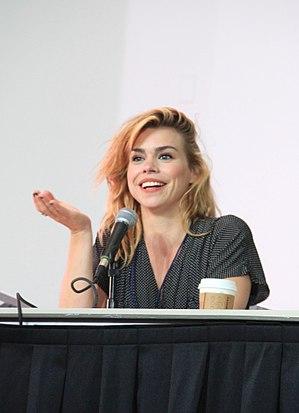
Billie Piper /ˈbɪli ˈpaɪpə/, née le 22 septembre 1982 à Swindon, est une chanteuse et actrice britannique. Elle est notamment connue pour ses rôles dans les séries télévisées Doctor Who et Journal intime d'une call girl.
Pete Tyler est un personnage fictif dans la série télévisée britannique de science-fiction Doctor Who créé par le producteur-exécutif Russell T. Davies. Pete était un vendeur de boissons prétendument bonne pour la santé. Malheureusement, il n'a jamais réussi dans sa profession et sa relation avec sa femme s'est détériorée. Il est mort en se rendant au mariage de deux de ses amis, renversé par un chauffard qui a pris la fuite.